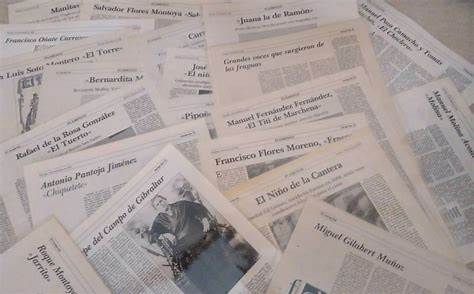
Waste category: paper